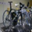
Label: bicycle